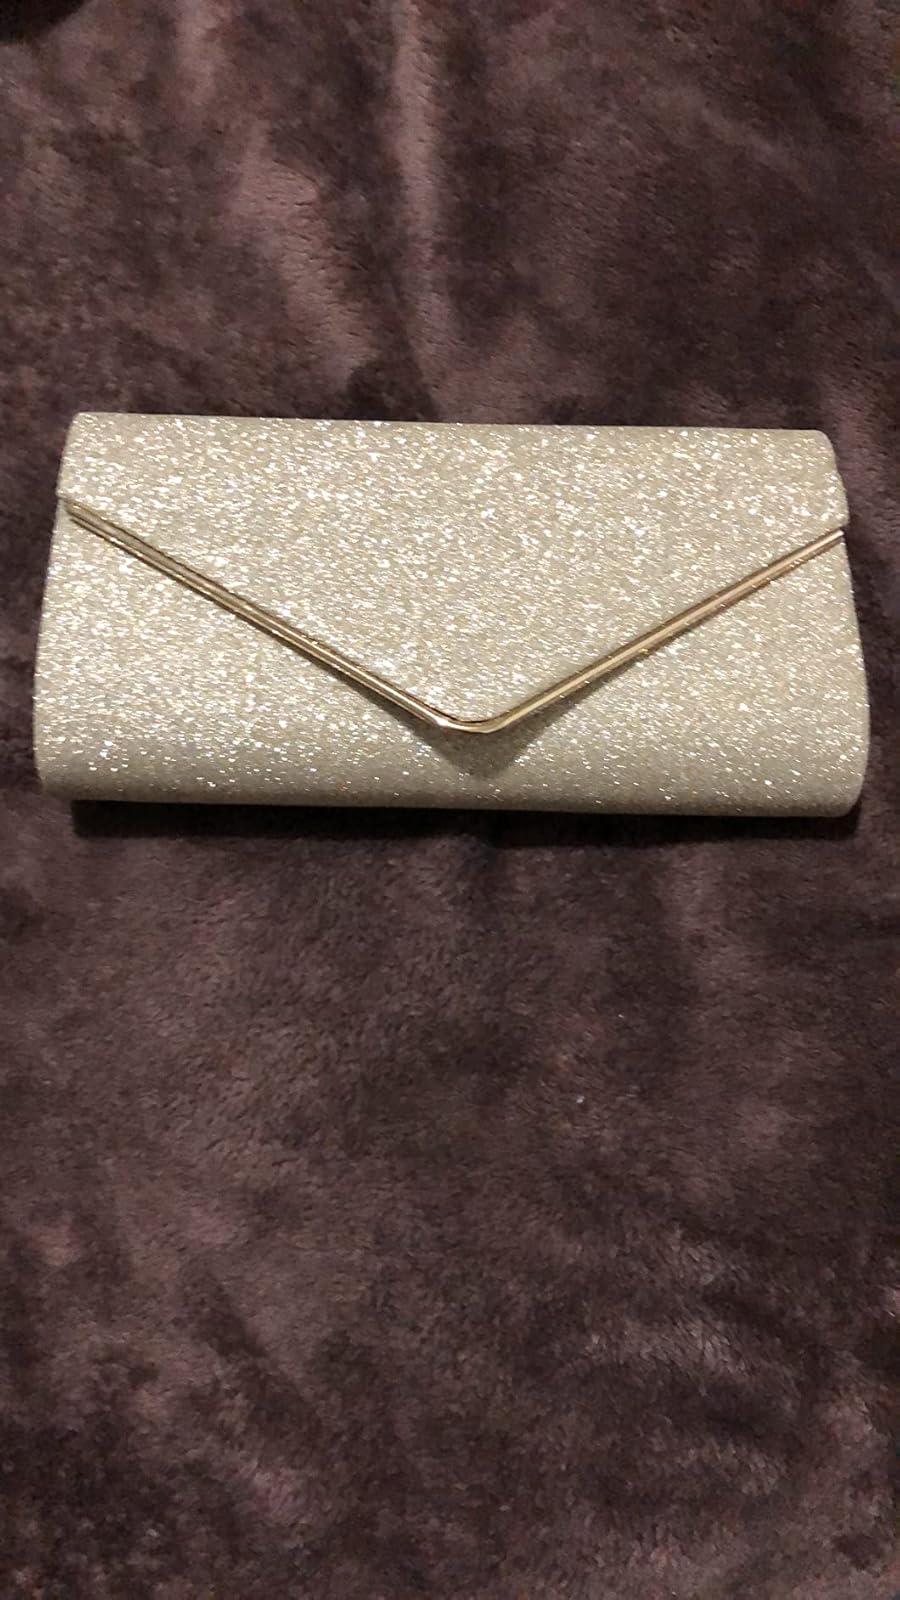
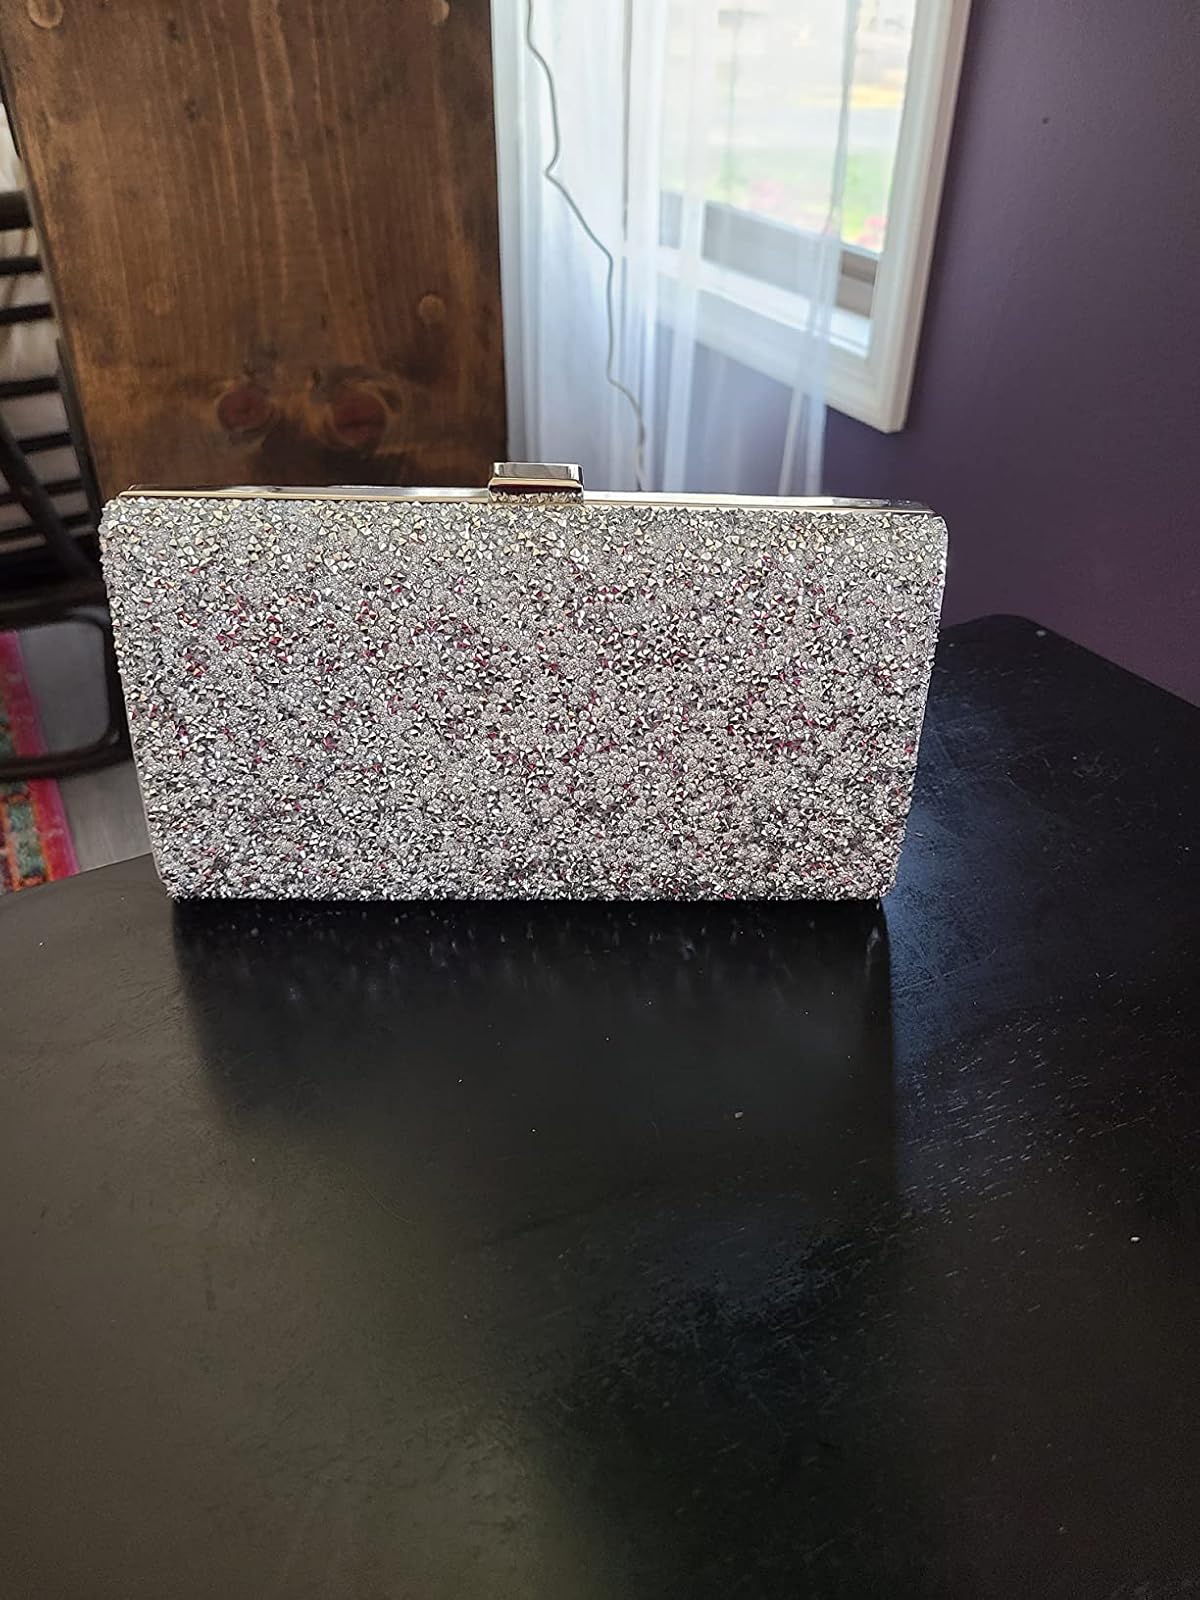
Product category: accessories_handbag
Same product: no